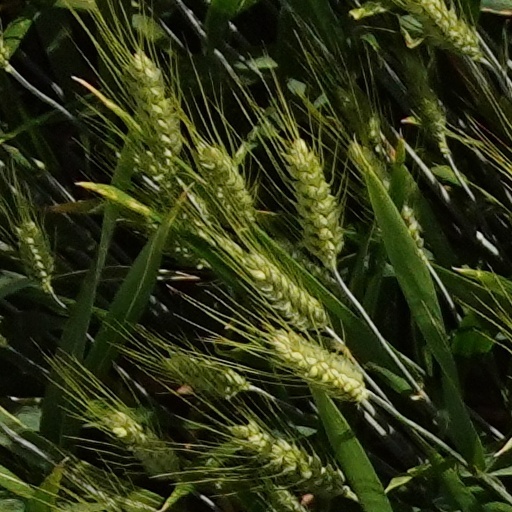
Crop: wheat